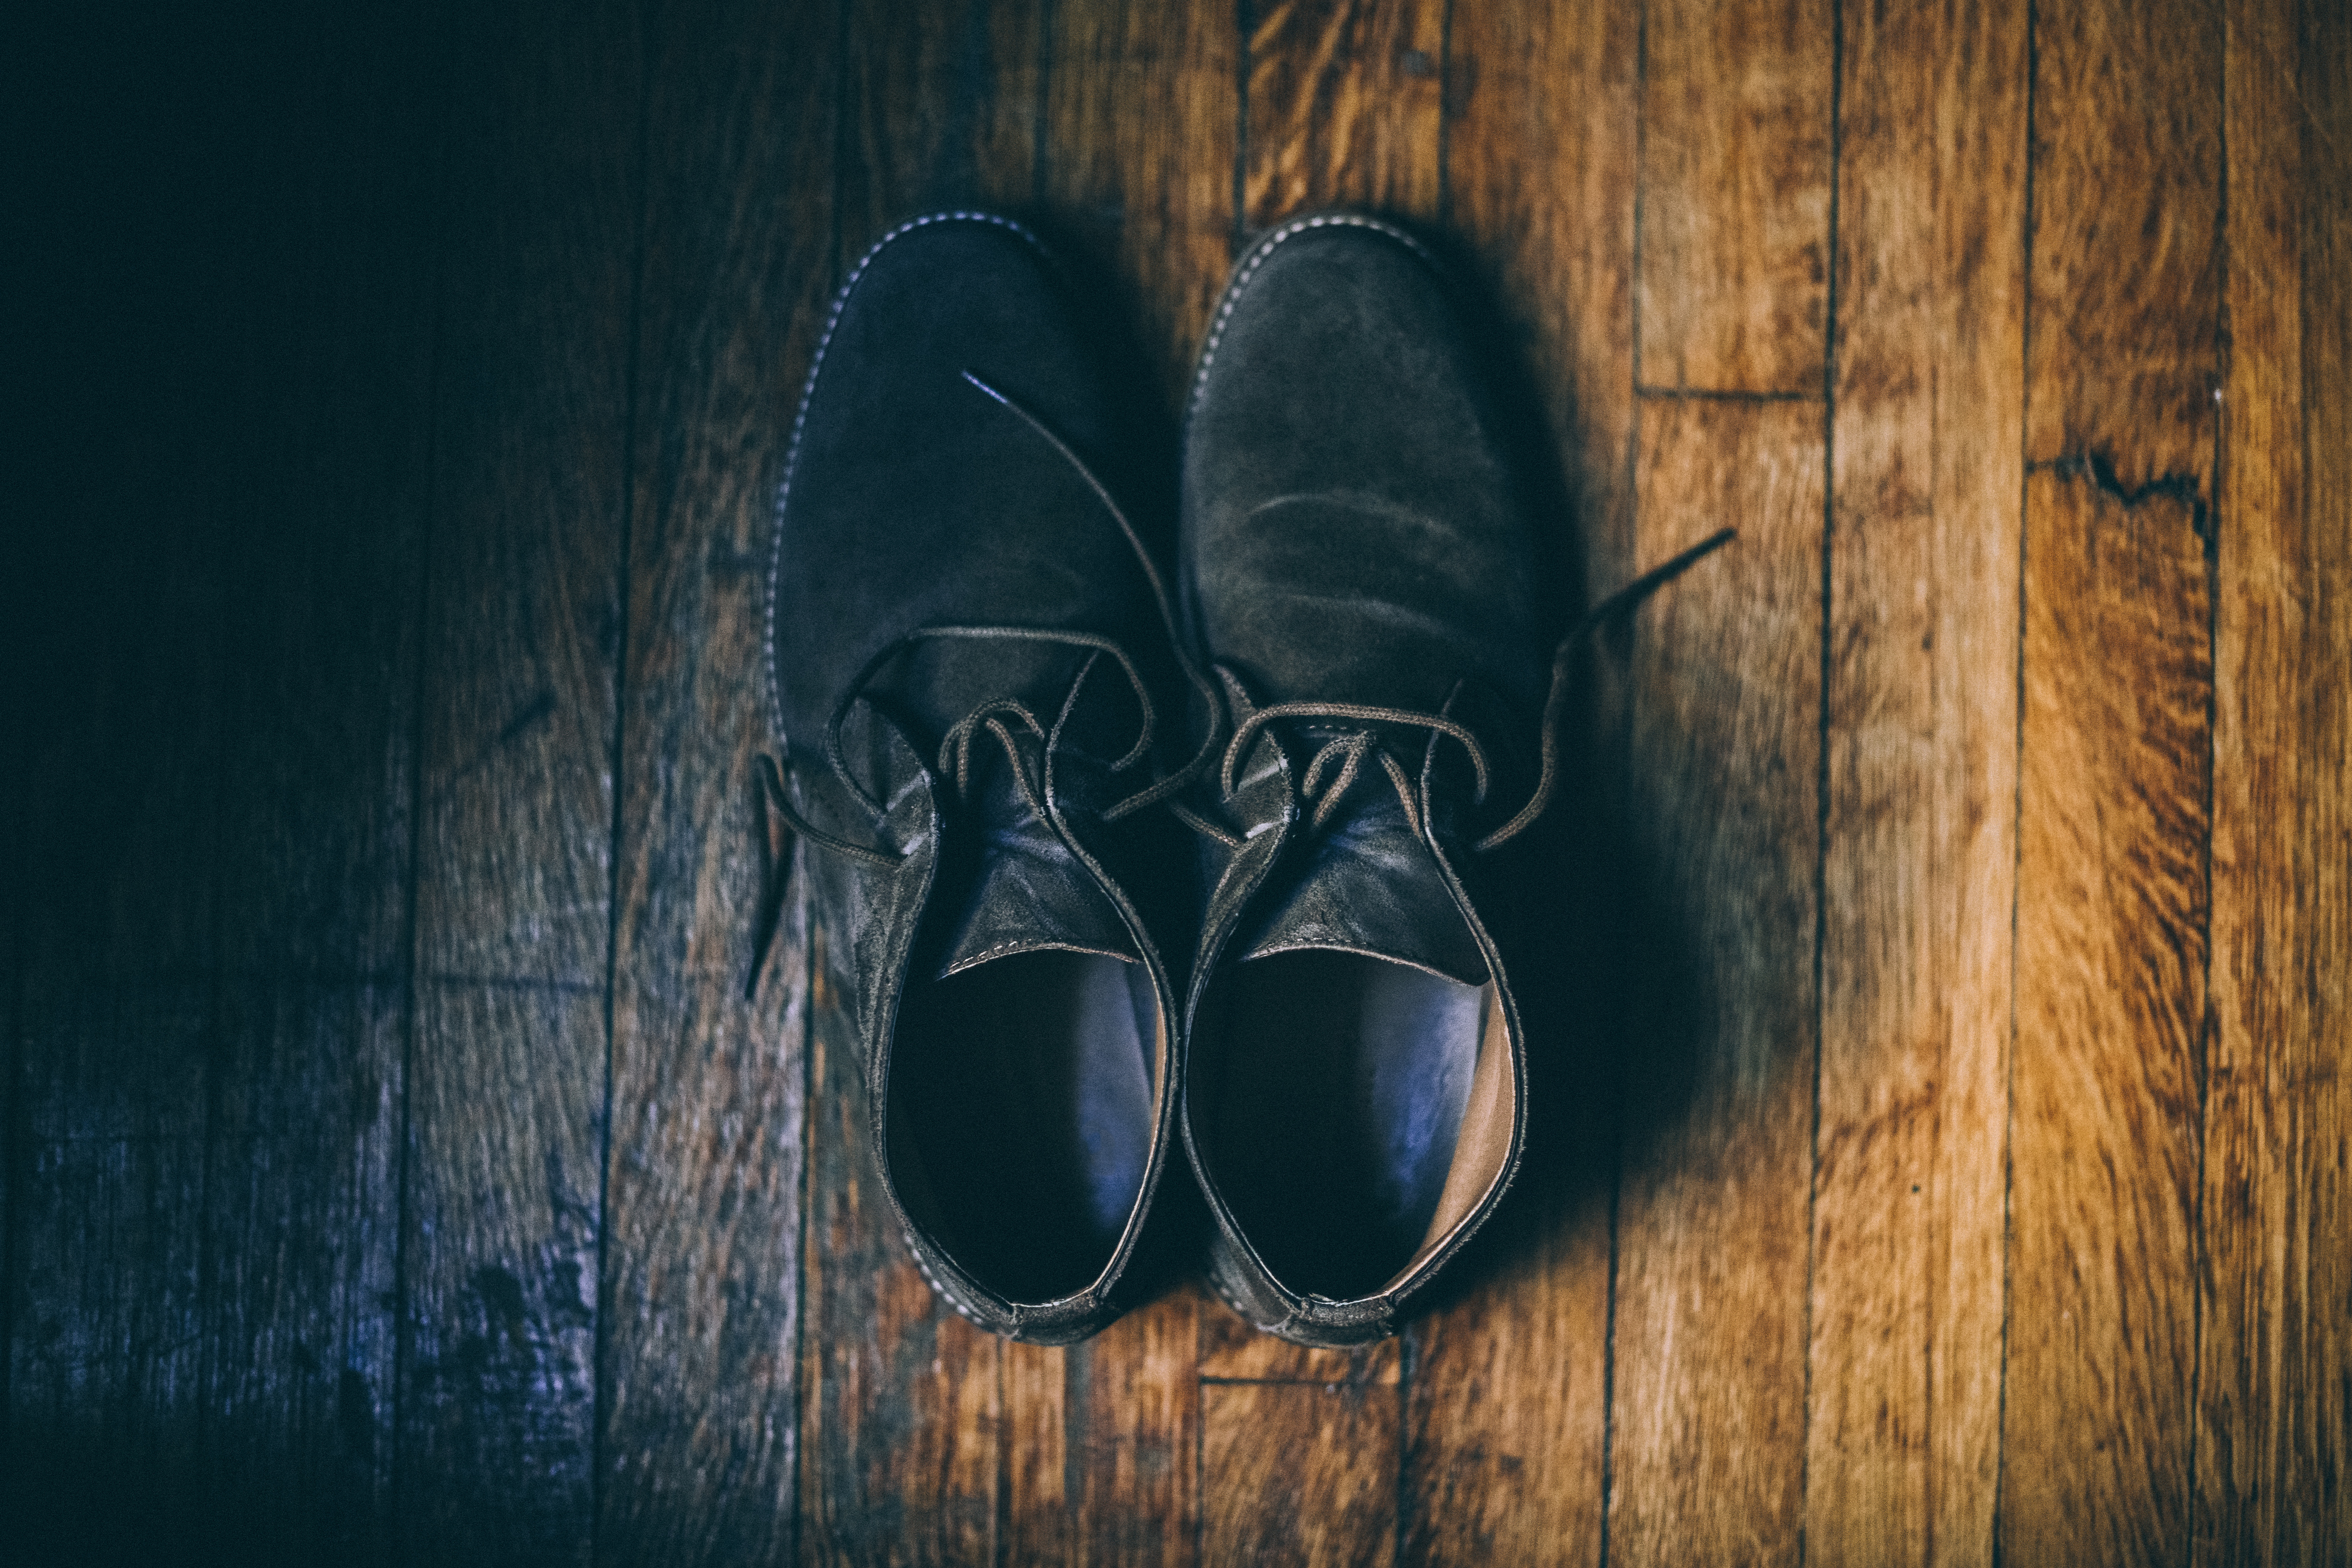
shoe, leather, darkness, blue, black, wood floor, shoes, boots, footwear, still life photography, computer wallpaper, suede shoe, chukka